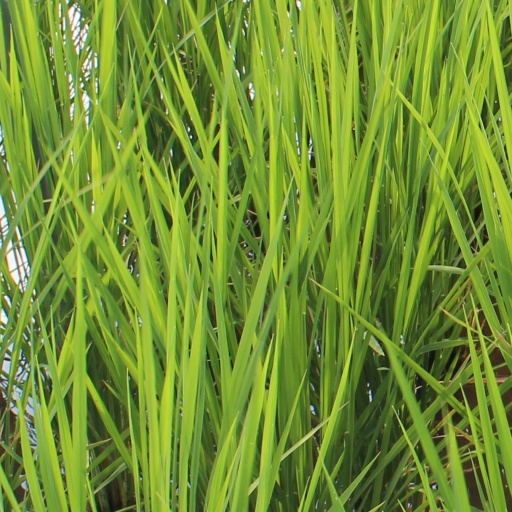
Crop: rice